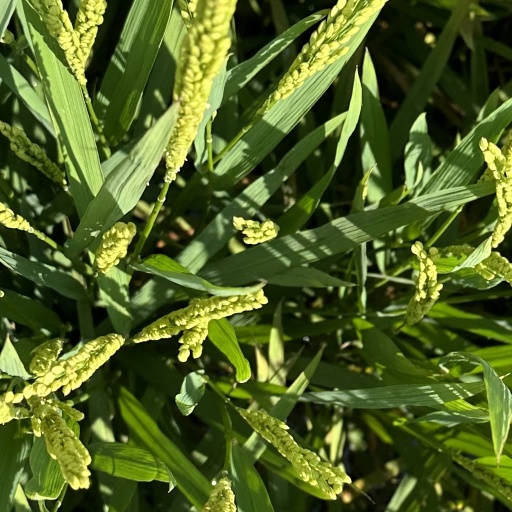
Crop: rice